The Way of the West

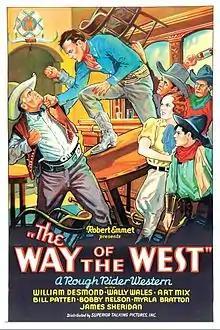
Theatrical release poster

The Way of the West is a 1934 American Western film directed by Robert Emmett Tansey.